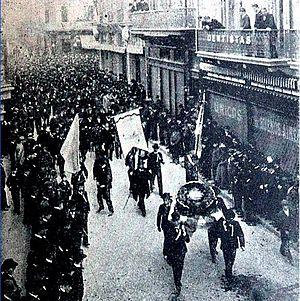
L'Union civique radicale est un parti politique argentin, membre de l'Internationale socialiste depuis 1996, et de la COPPPAL. Fondé par Leandro N. Alem le 26 juin 1891, c'est le plus ancien parti argentin. Regroupant des libéraux centristes et des sociaux-démocrates, il donna plusieurs Présidents à la République argentine dont Raúl Alfonsín à la fin de la dictature militaire argentine en 1983. Il a été marqué par des relations ambiguës avec le péronisme, tantôt allié, tantôt adversaire, et de même avec une attitude à la fois de négociations et d'opposition aux différentes juntes militaires ayant pris le pouvoir à l'issue de coups d'État successifs.
La révolution du Parc, connue également sous le nom de révolution de 1890, est une insurrection civilo-militaire survenue en Argentine en juillet 1890 et organisée par le parti d’opposition Union civique, fondé peu auparavant.